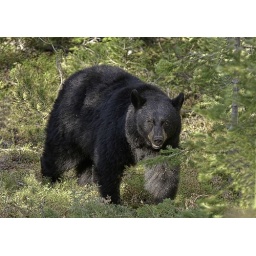
A black bear (sow) in Dunraven Pass